Demographics of British Columbia

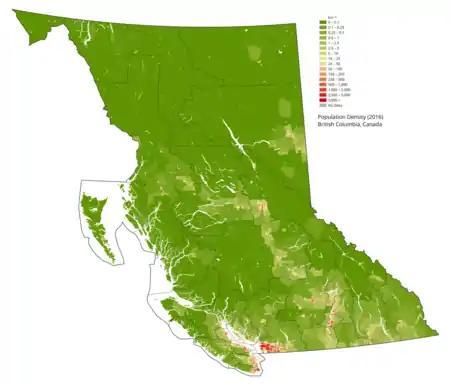
Canada British Columbia Density 2016

British Columbia is a Canadian province with a population of over 5.7 million people. The province represents about 13.2% of the Canadian population. Most of the population is between the ages of 15 and 49. About 60 percent of British Columbians have European descent with significant Asian and Aboriginal minorities. Just under 30% of British Columbians are immigrants. Over half of the population is irreligious, with Christianity and Sikhism being the most followed religions.